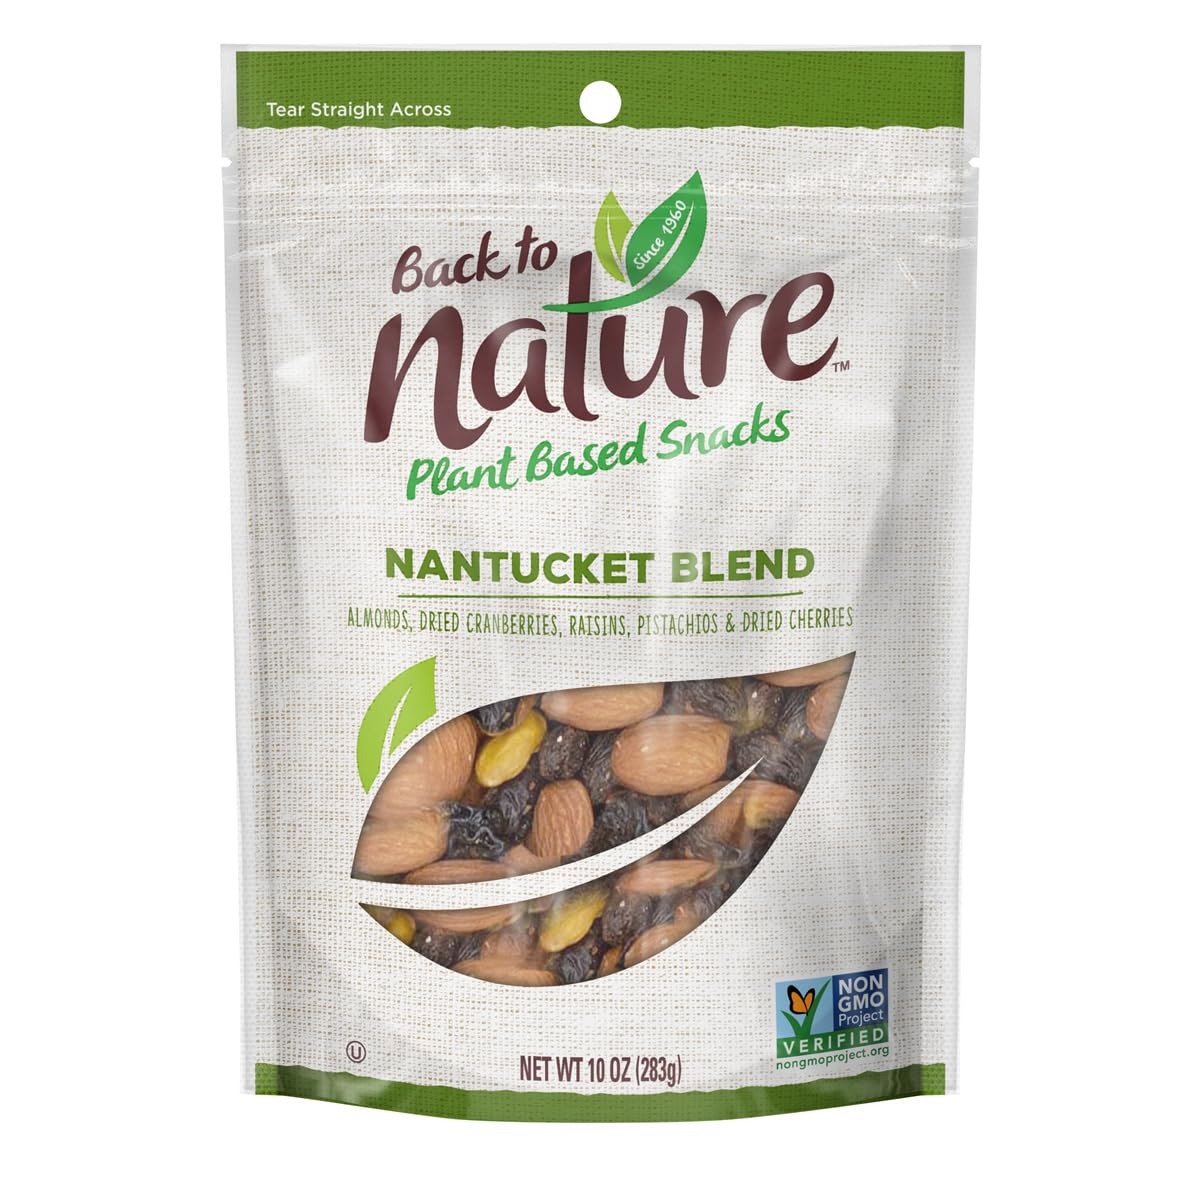
Item Name: Back to Nature Nantucket Blend Nut Mix - Almonds, Pistachios, and Dried Fruit - Dry Roasted with No Added Salt, Non-GMO High Protein Snacks, 10 Ounce (Pack of 9)
Bullet Point 1: SIMPLE INGREDIENTS: A premium peanut-free blend of dry oven roasted almonds and pistachios mixed with dried cranberries, dried cherries, and raisins. A back-to-basics snack with no high fructose corn syrup or hydrogenated oils.
Bullet Point 2: ENJOY AT ANY TIME: A convenient bag to take to the playground or gym, keep in your desk drawer for a midday pick-me-up, portion into a lunchbox, or pack for your commute or travels. Stock your pantry with this case of nine pouches.
Bullet Point 3: PERFECT FOR YOUR PANTRY: This crowd-pleasing nut and fruit mix is perfect for entertaining on a moment's notice. Add a handful to a bowl for an easy appetizer, sprinkle on a charcuterie or cheese board, or use as a base for trail mix.
Bullet Point 4: PLANT BASED SUPERFOOD: Nuts are rich in protein, fiber, healthy fats, vitamins, and minerals. Mixed nuts are an easy way to enrich your diet and stay fueled for your next adventure, while dried fruits add fiber and nutrients.
Bullet Point 5: PLANT BASED SUPERFOOD: Nuts are rich in protein, fiber, healthy fats, vitamins, and minerals. Mixed nuts are an easy way to enrich your diet and stay fueled for your next adventure, while dried fruits add fiber and nutrients.
Value: 90.0
Unit: oz

Price: 14